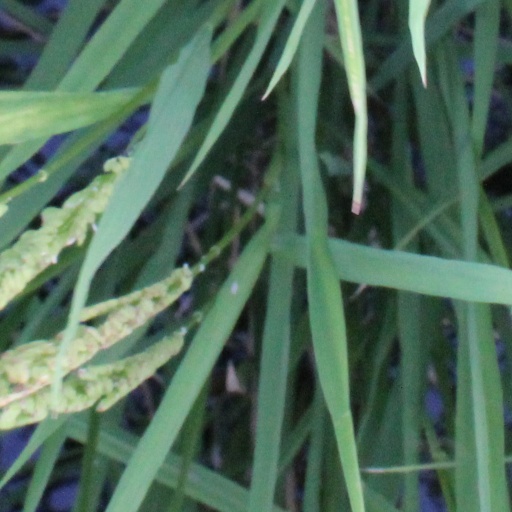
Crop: rice